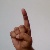
The image shows a hand gesture representing the letter 'D' in Indian Sign Language.